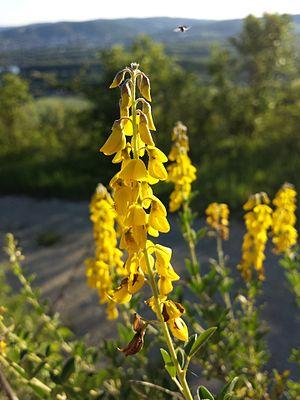
Cette liste de Tracheophyta de Bosnie-Herzégovine, ainsi que d’espèces introduites est un aperçu incomplet d’espèces de mousses, de fougères, de gymnospermes et d’angiospermes citées dans la littérature disponible en langues bosniaque, croate, serbe et serbo-croate. Cet aperçu n’inclue pas des espèces cultivées ni celles occasionnellement introduites.